São Caetano do Sul

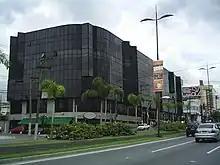
Commercial building at the Goiás avenue.

São Caetano do Sul is located on a plateau that is part of the Serra do Mar (Portuguese for "Sea Range"), part of the vast region known as the Brazilian Highlands, with an average elevation of around above sea level – though at a distance of only about from the Atlantic Ocean. Neighbouring municipalities are Santo André (East and South), São Bernardo do Campo (West) and São Paulo (North).